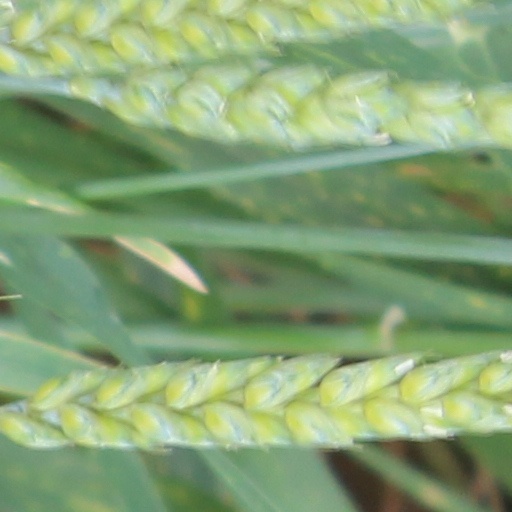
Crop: wheat